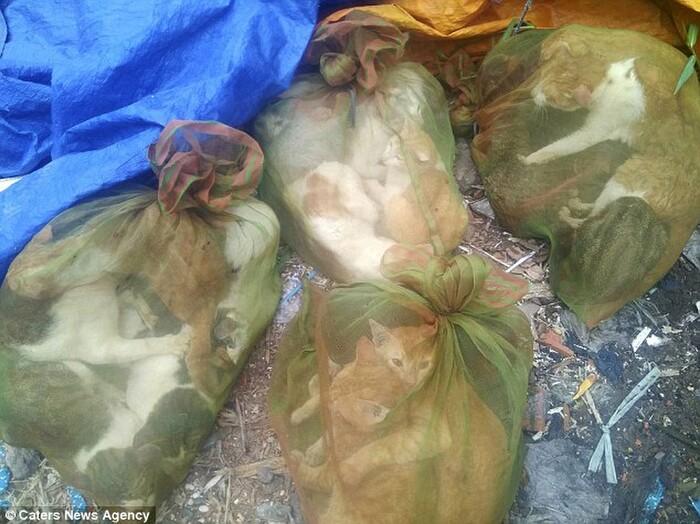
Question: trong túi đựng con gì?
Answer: con mèo